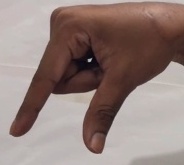
ASL sign: Q